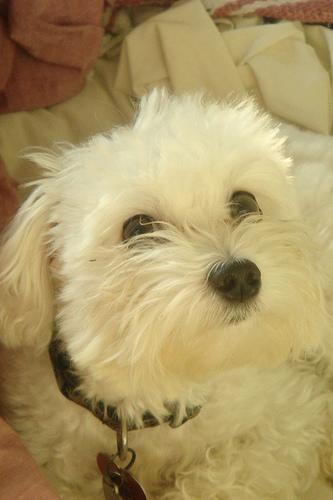
Maltese_dog